North Sea flood of 1953

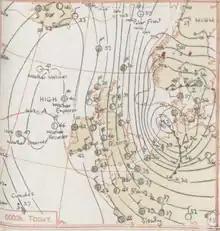
Synoptic chart at midnight 1 February 1953

The 1953 North Sea flood was a major flood caused by a heavy storm surge that struck the Netherlands, north-west Belgium, England and Scotland. Most sea defences facing the surge were overwhelmed, resulting in extensive flooding.